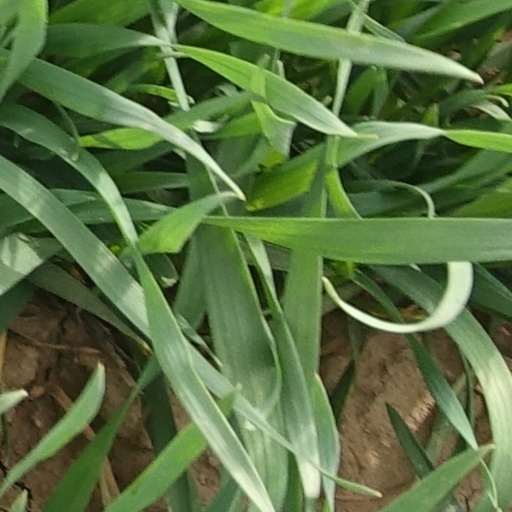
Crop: wheat